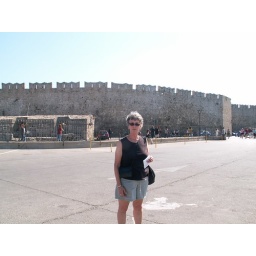
Joyce from Canada standing in front of the wall that surrounds downtown Rhodes